Doraha (TV series)

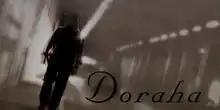
Opening title screen

Doraha (English: Crossroad) is a Pakistani drama television series which premiered on Geo Entertainment on 17 October 2008. It is an adaptation of an Urdu novel "Mein Ne Khawabon Ka Shajar Dekha Hai", written by Umera Ahmad. The serial is produced by Humayun Saeed and Abdullah Kadwani's production house 7th Sky Entertainment and directed by Mehreen Jabbar.